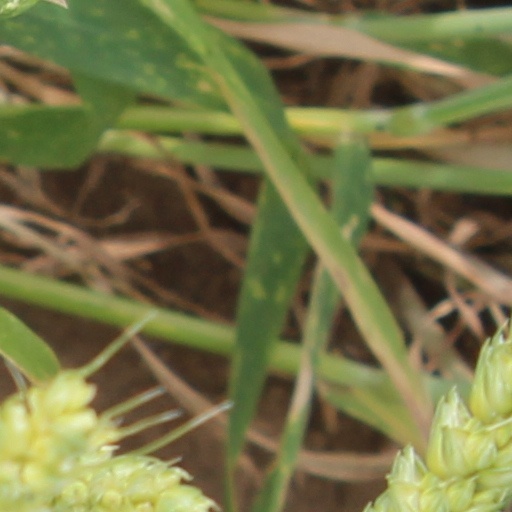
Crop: wheat